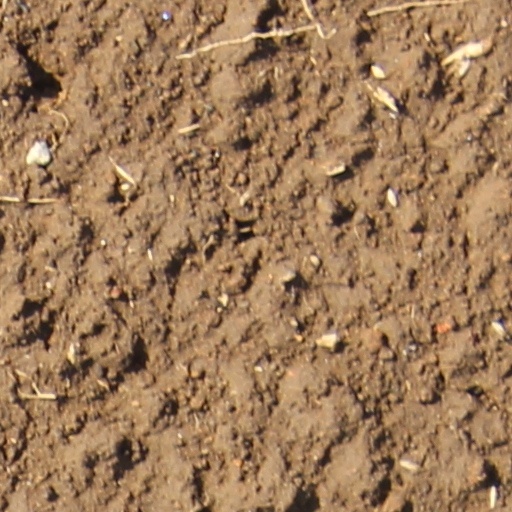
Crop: wheat